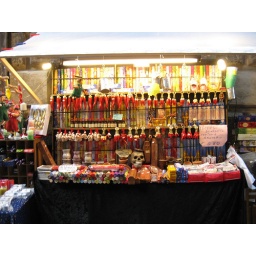
Naples, market stall selling essences, red horns, incenses against bad luck, candles and other stuff.